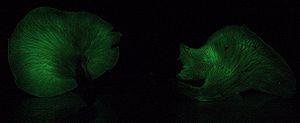
Un Foxfire, parfois appelé Feu de fée ou encore Feu de chimpanzé, résulte de la bioluminescence créée par certains mycètes présents dans le bois mort. La lueur bleu-verdâtre visible est due à une luciférase, une enzyme oxydante, qui émit de la lumière lorsqu'elle est en contact avec une luciférine. Ce type de phénomène est connu depuis très longtemps, avec des sources qui datent jusqu'à 1823.
La bioluminescence est la production et l'émission de lumière par un organisme vivant via une réaction chimique au cours de laquelle l'énergie chimique est convertie en énergie lumineuse.